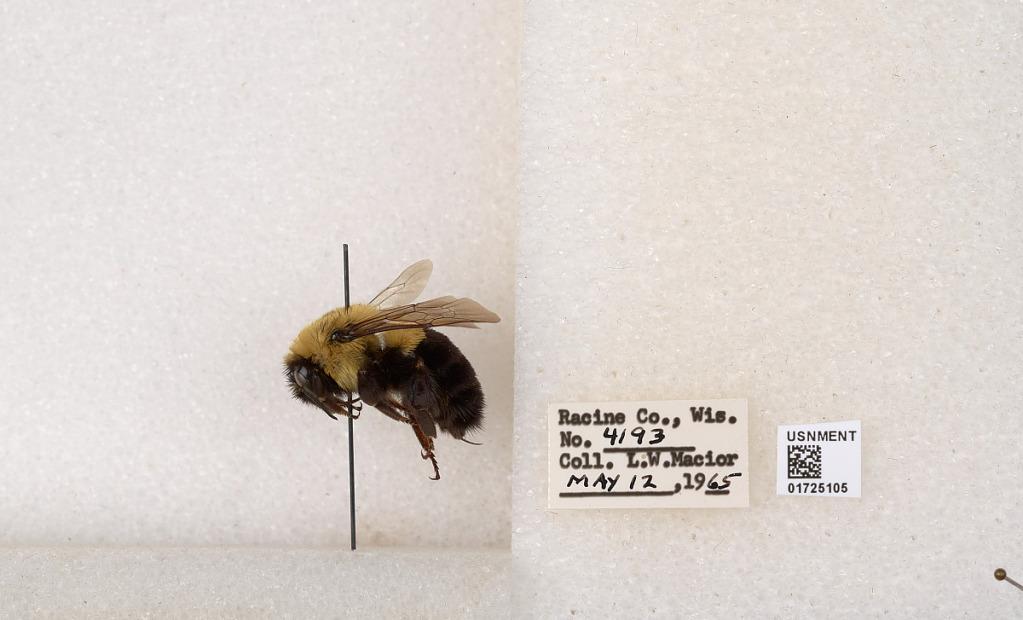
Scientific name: Bombus impatiens Cresson
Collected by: L. Macior
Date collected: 1965-5-12
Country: United States
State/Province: Wisconsin
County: Racine
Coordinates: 42.7299, -87.8123